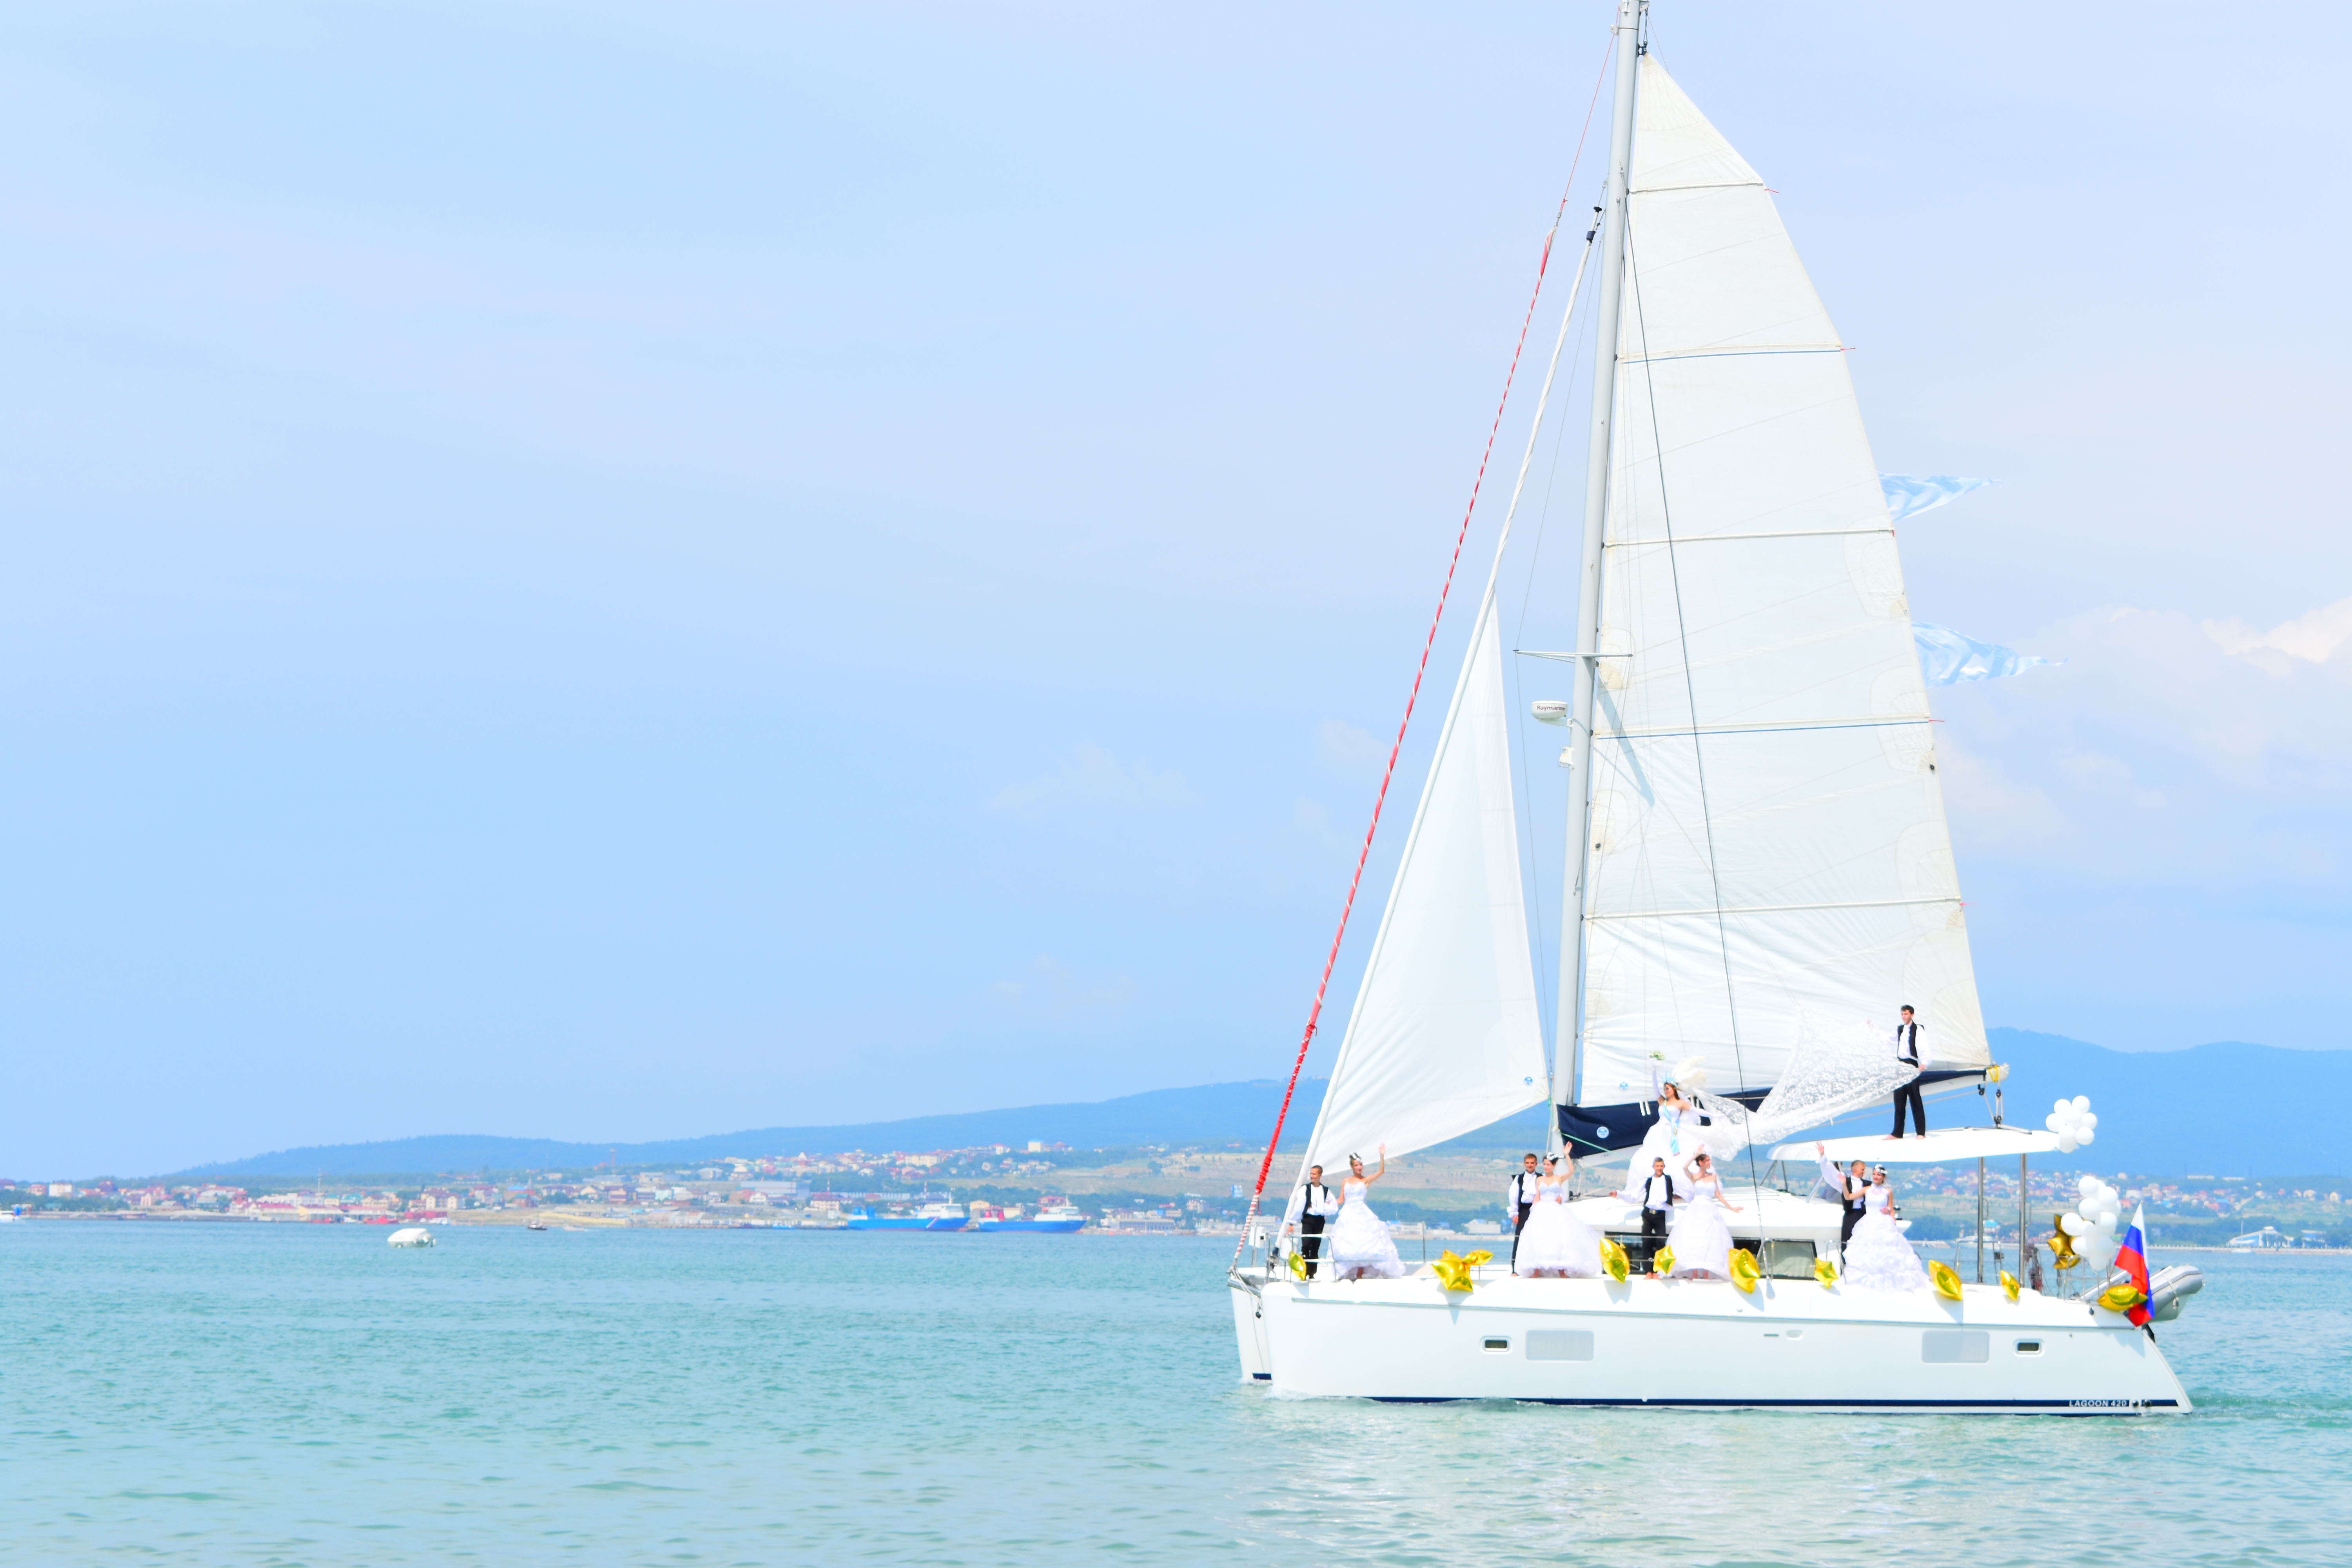
natural, water, sky, boat, watercraft, naval architecture, sailing, mast, boats and boating equipment and supplies, sailboat, lake, multihull, cloud, windsports, sail, wind, ship, leisure, vehicle, keelboat, recreation, dinghy sailing, sports, horizon, skiff, water transportation, yacht racing, travel, water sport, ocean, boating, sailing ship, sound, scow, sea, sloop, catamaran, wind wave, shade, channel, surface water sports, dhow, dinghy